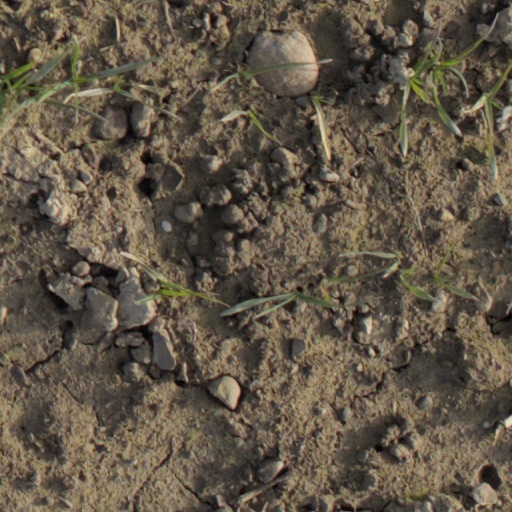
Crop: wheat